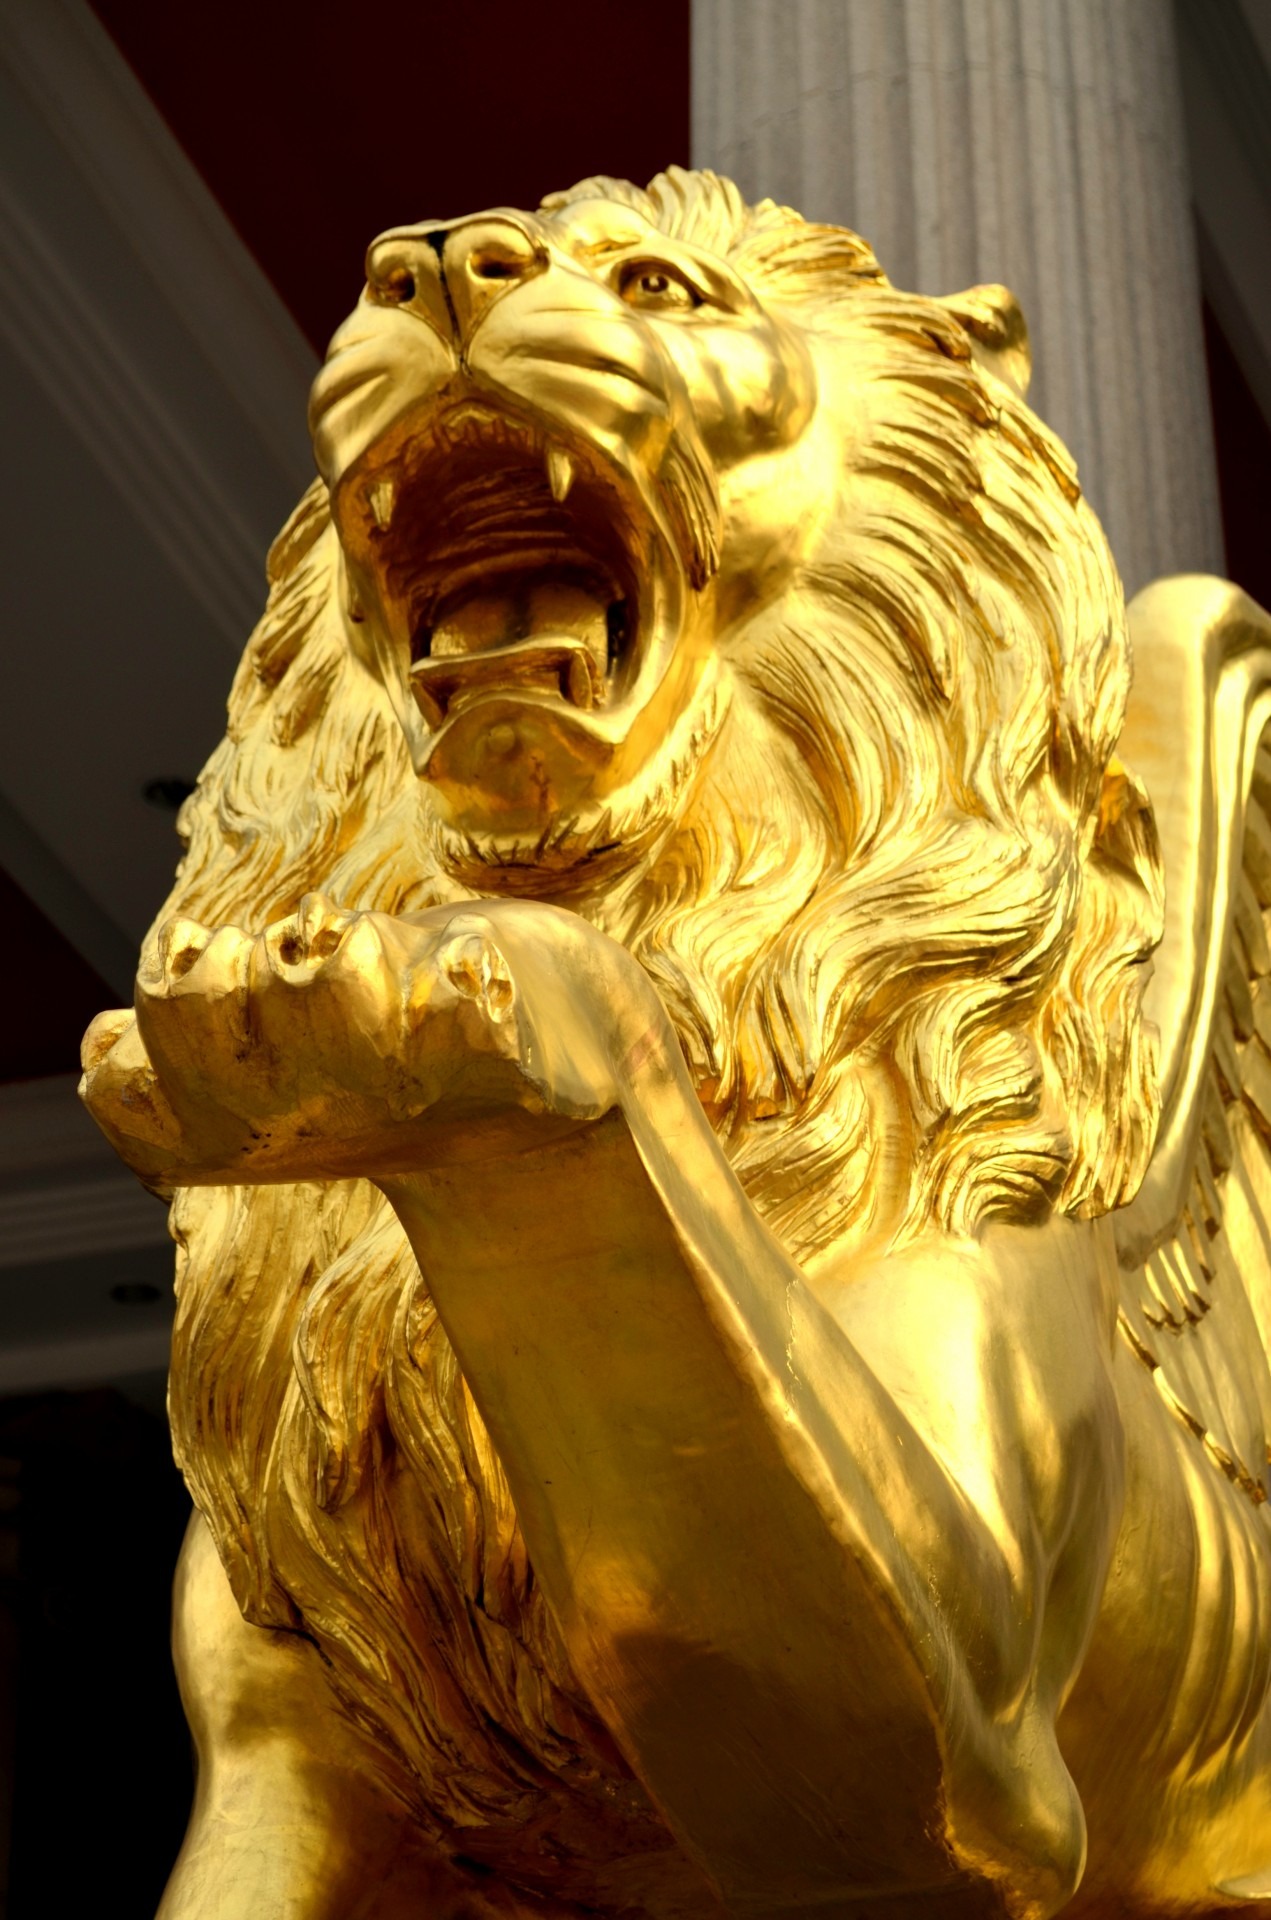
monument, statue, metal, yellow, lion, sculpture, art, gold, temple, animals, carving, mythology, golden lion, ancient history, king jungle